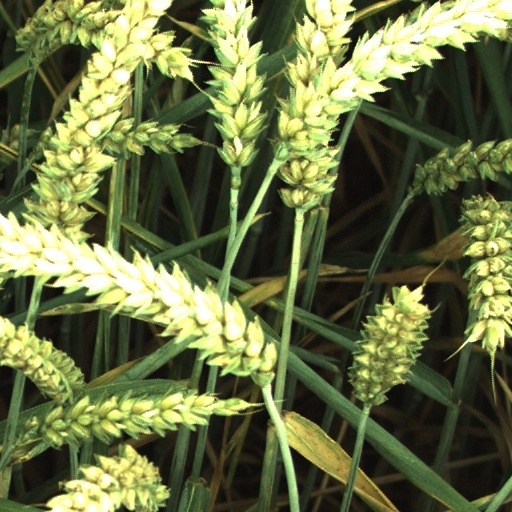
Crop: wheat